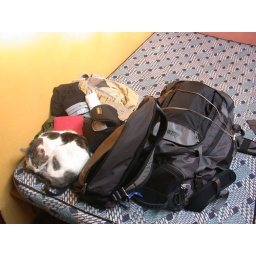
Found this cat lounging in my stuff at the house we were staying in in the village outside of Quetzaltenango, Guatemala